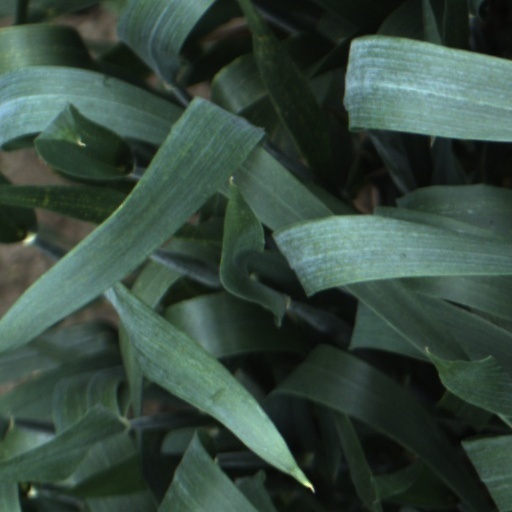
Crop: wheat